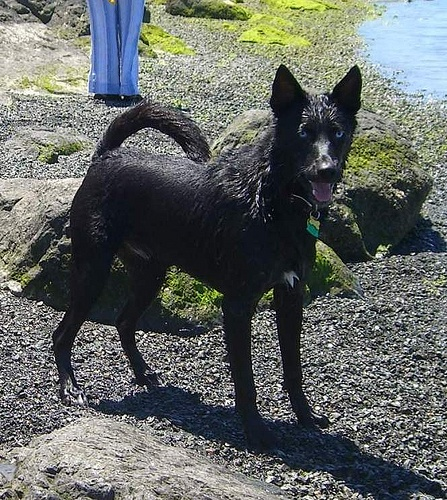
A black dog standing on top of a gravel covered road.
A large black dog is standing on the gravel.
A black dog on gravel area with a person in background.
A black dog with wet fur next to a body of water.
a close up of a dog on a beach near water